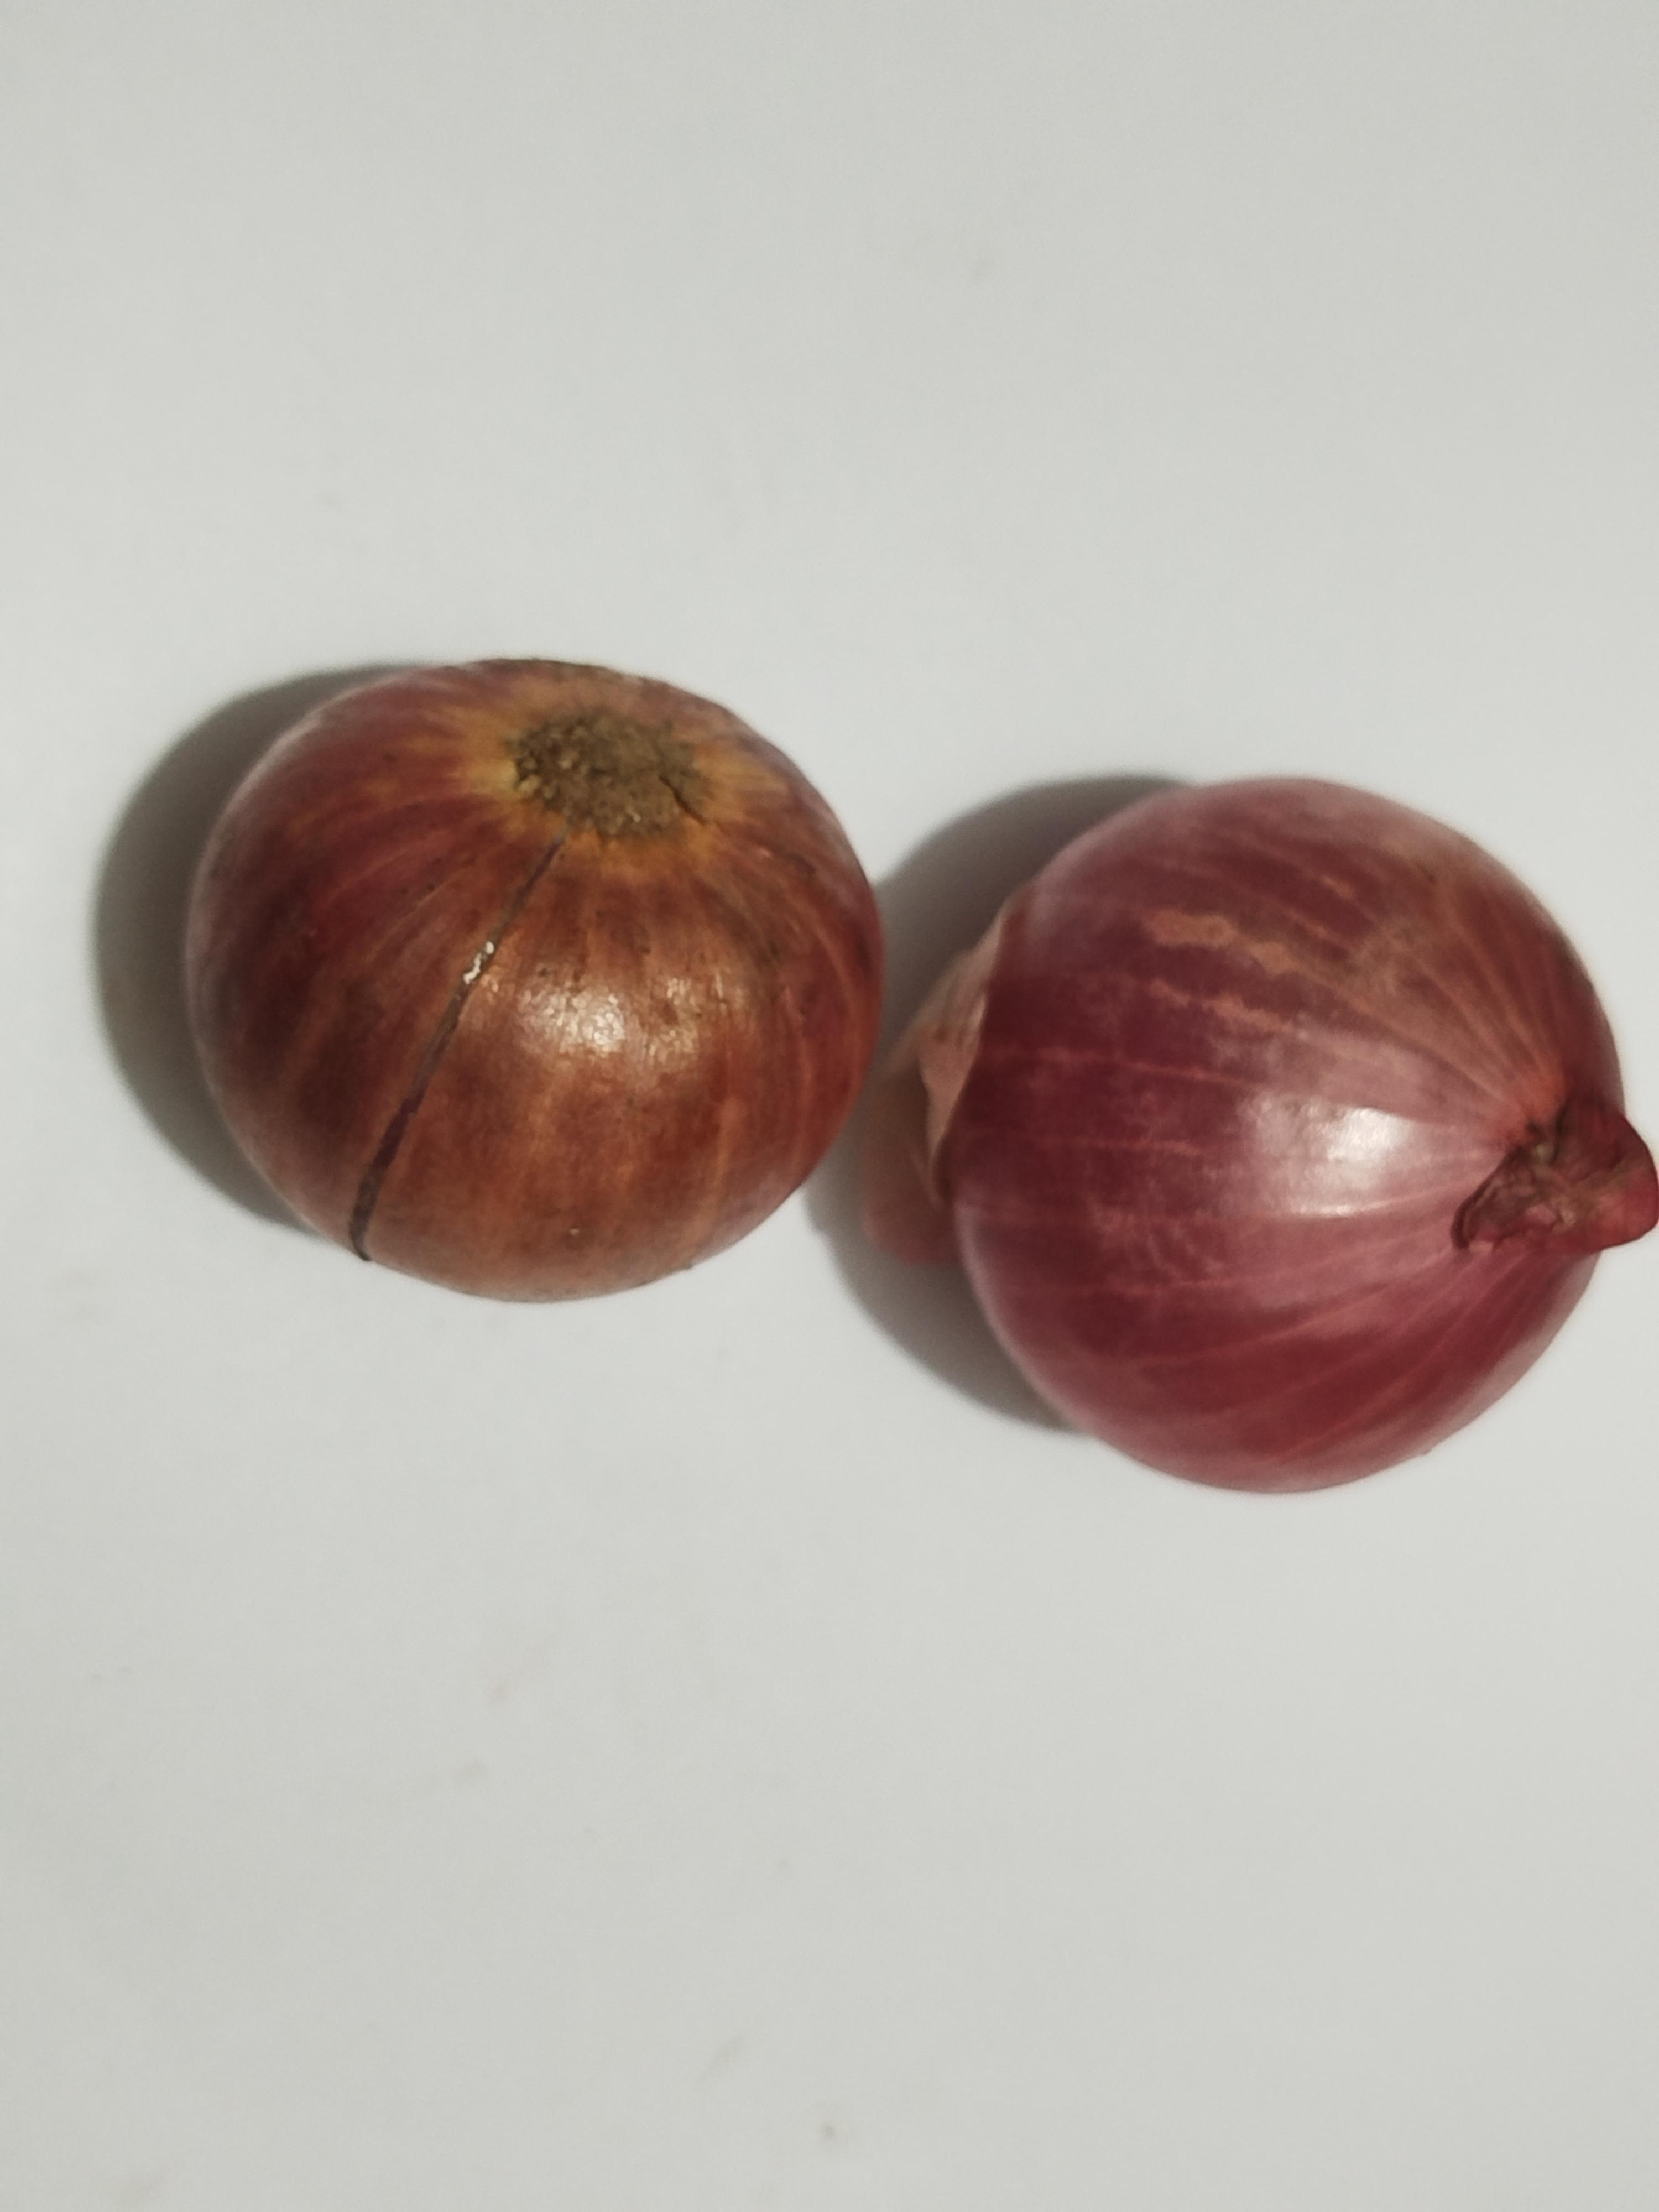
Label: Onion